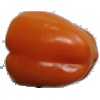
Label: Pepper Orange 1